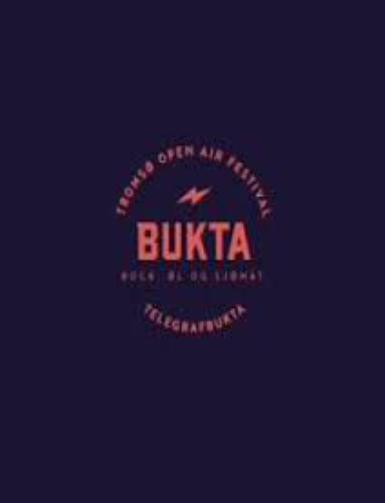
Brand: bukta
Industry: Clothes